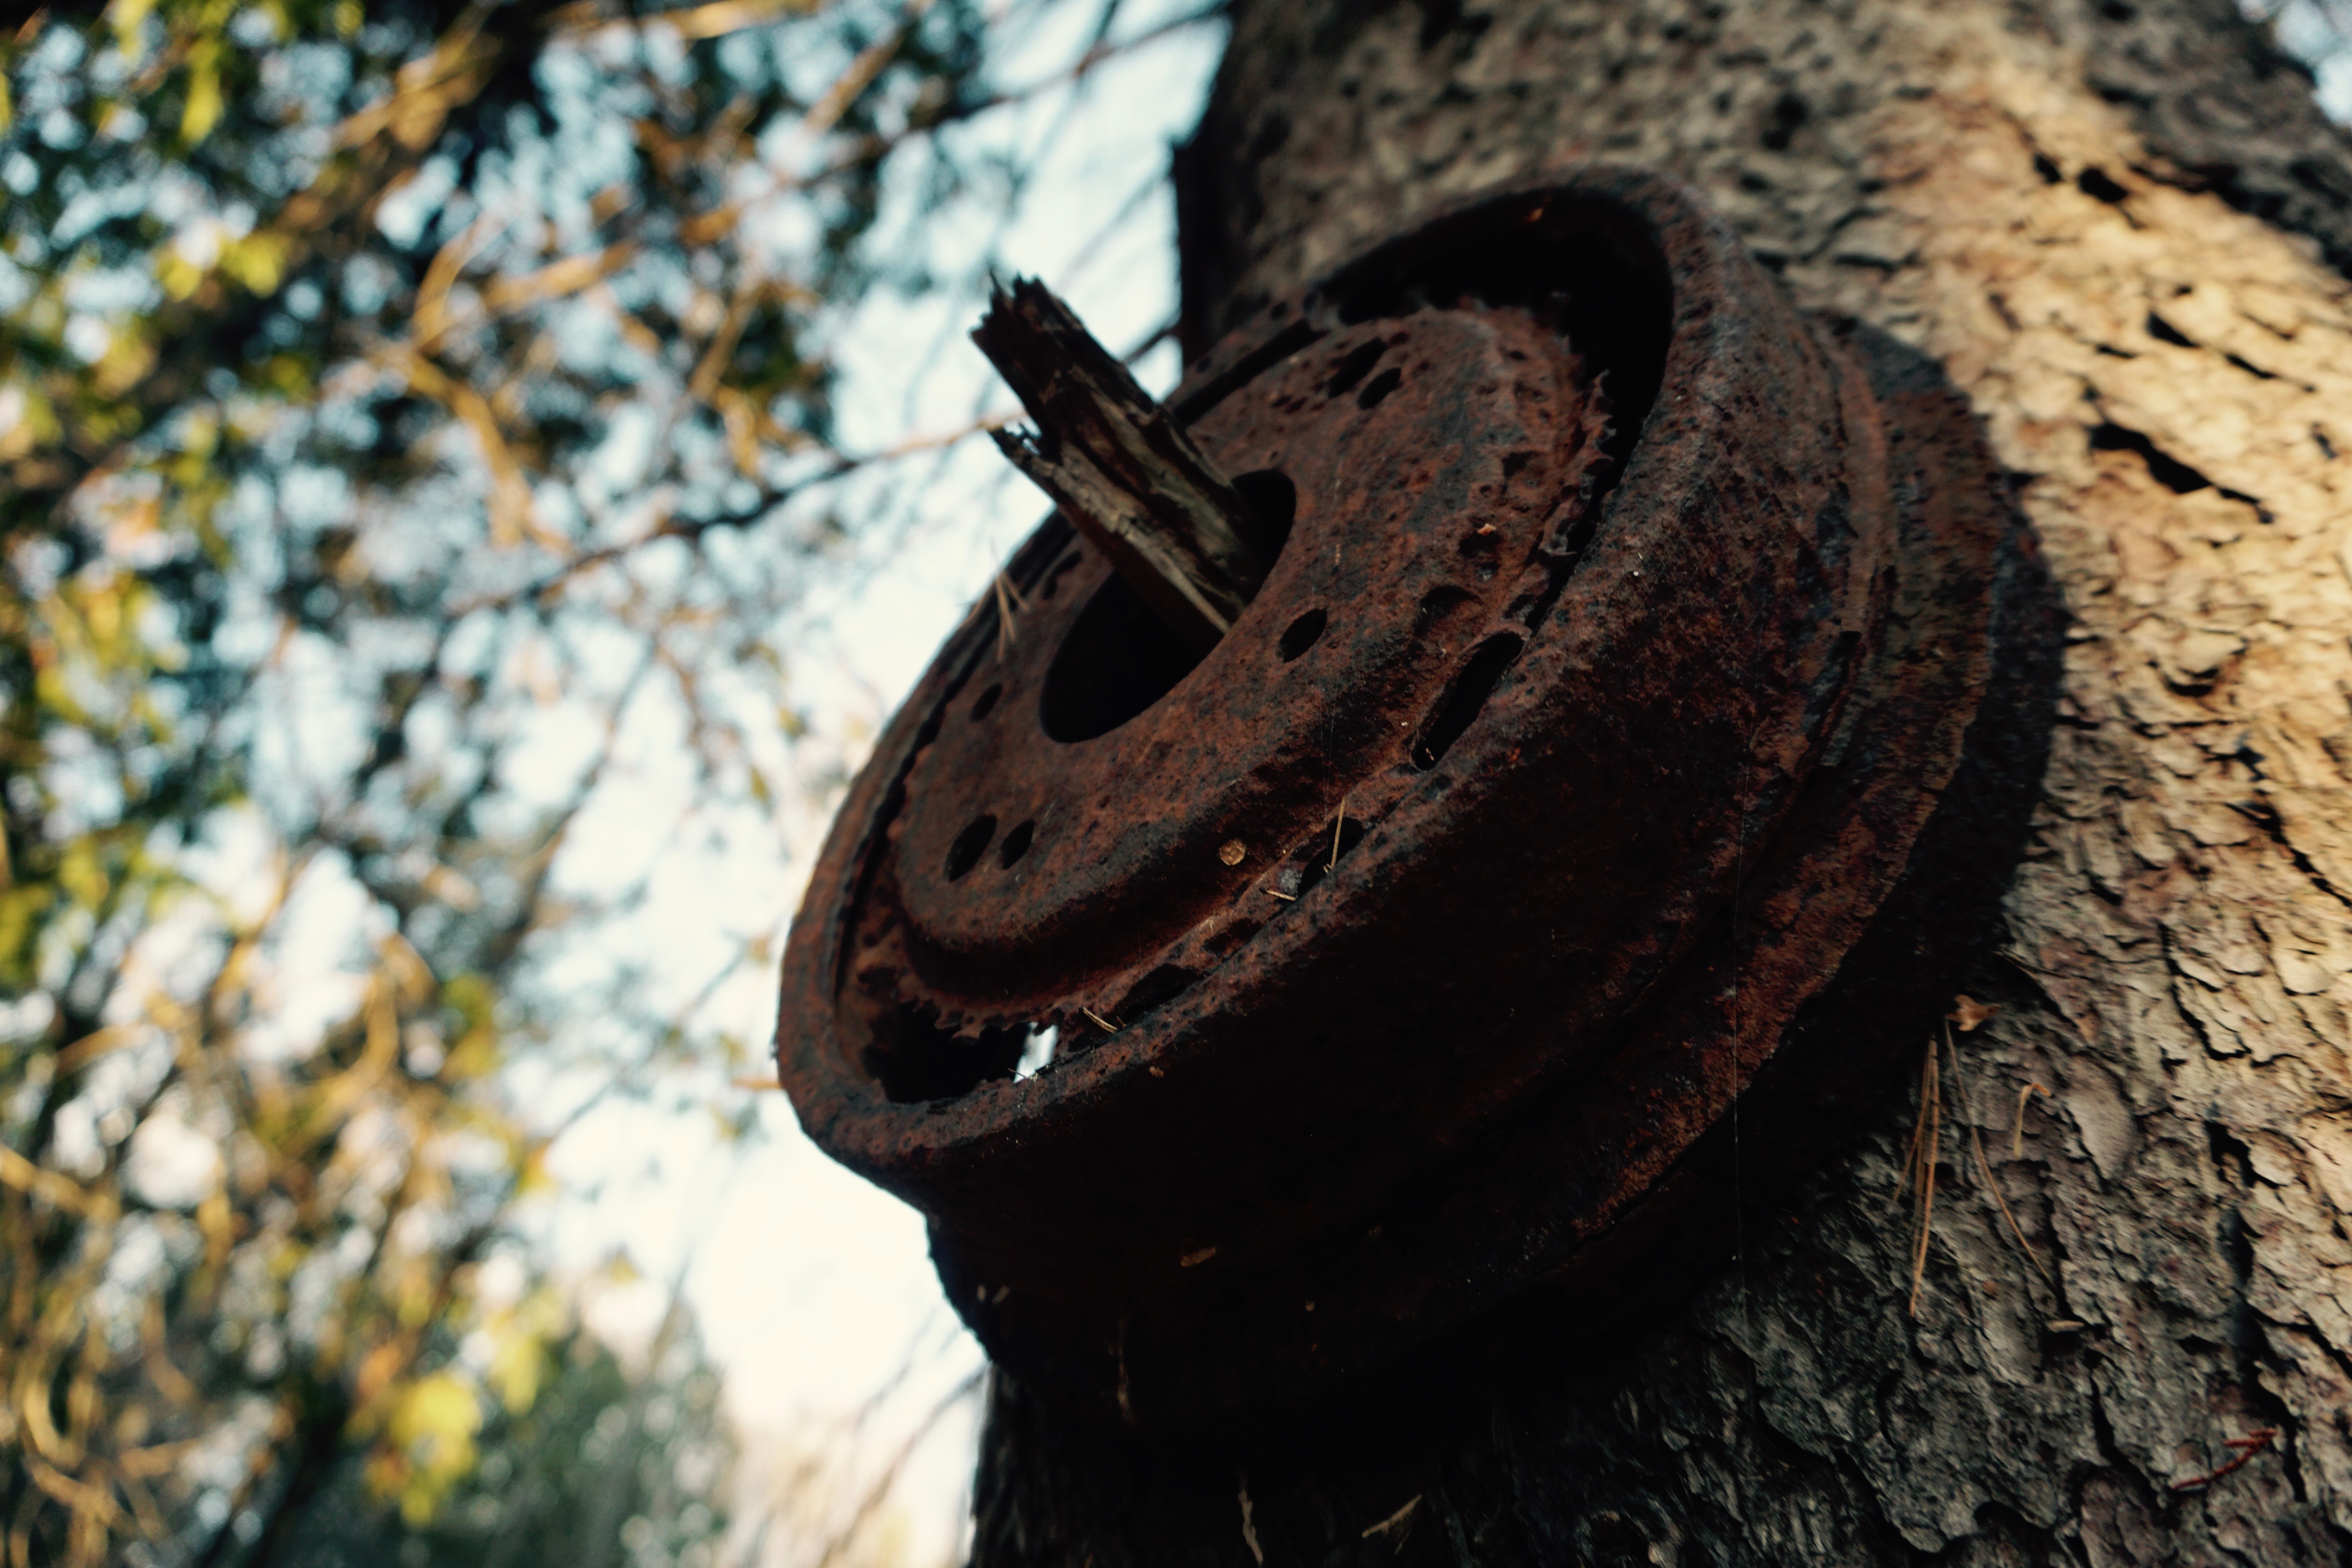
leaf, flower, spring, color, autumn, soil, black, close up, macro photography